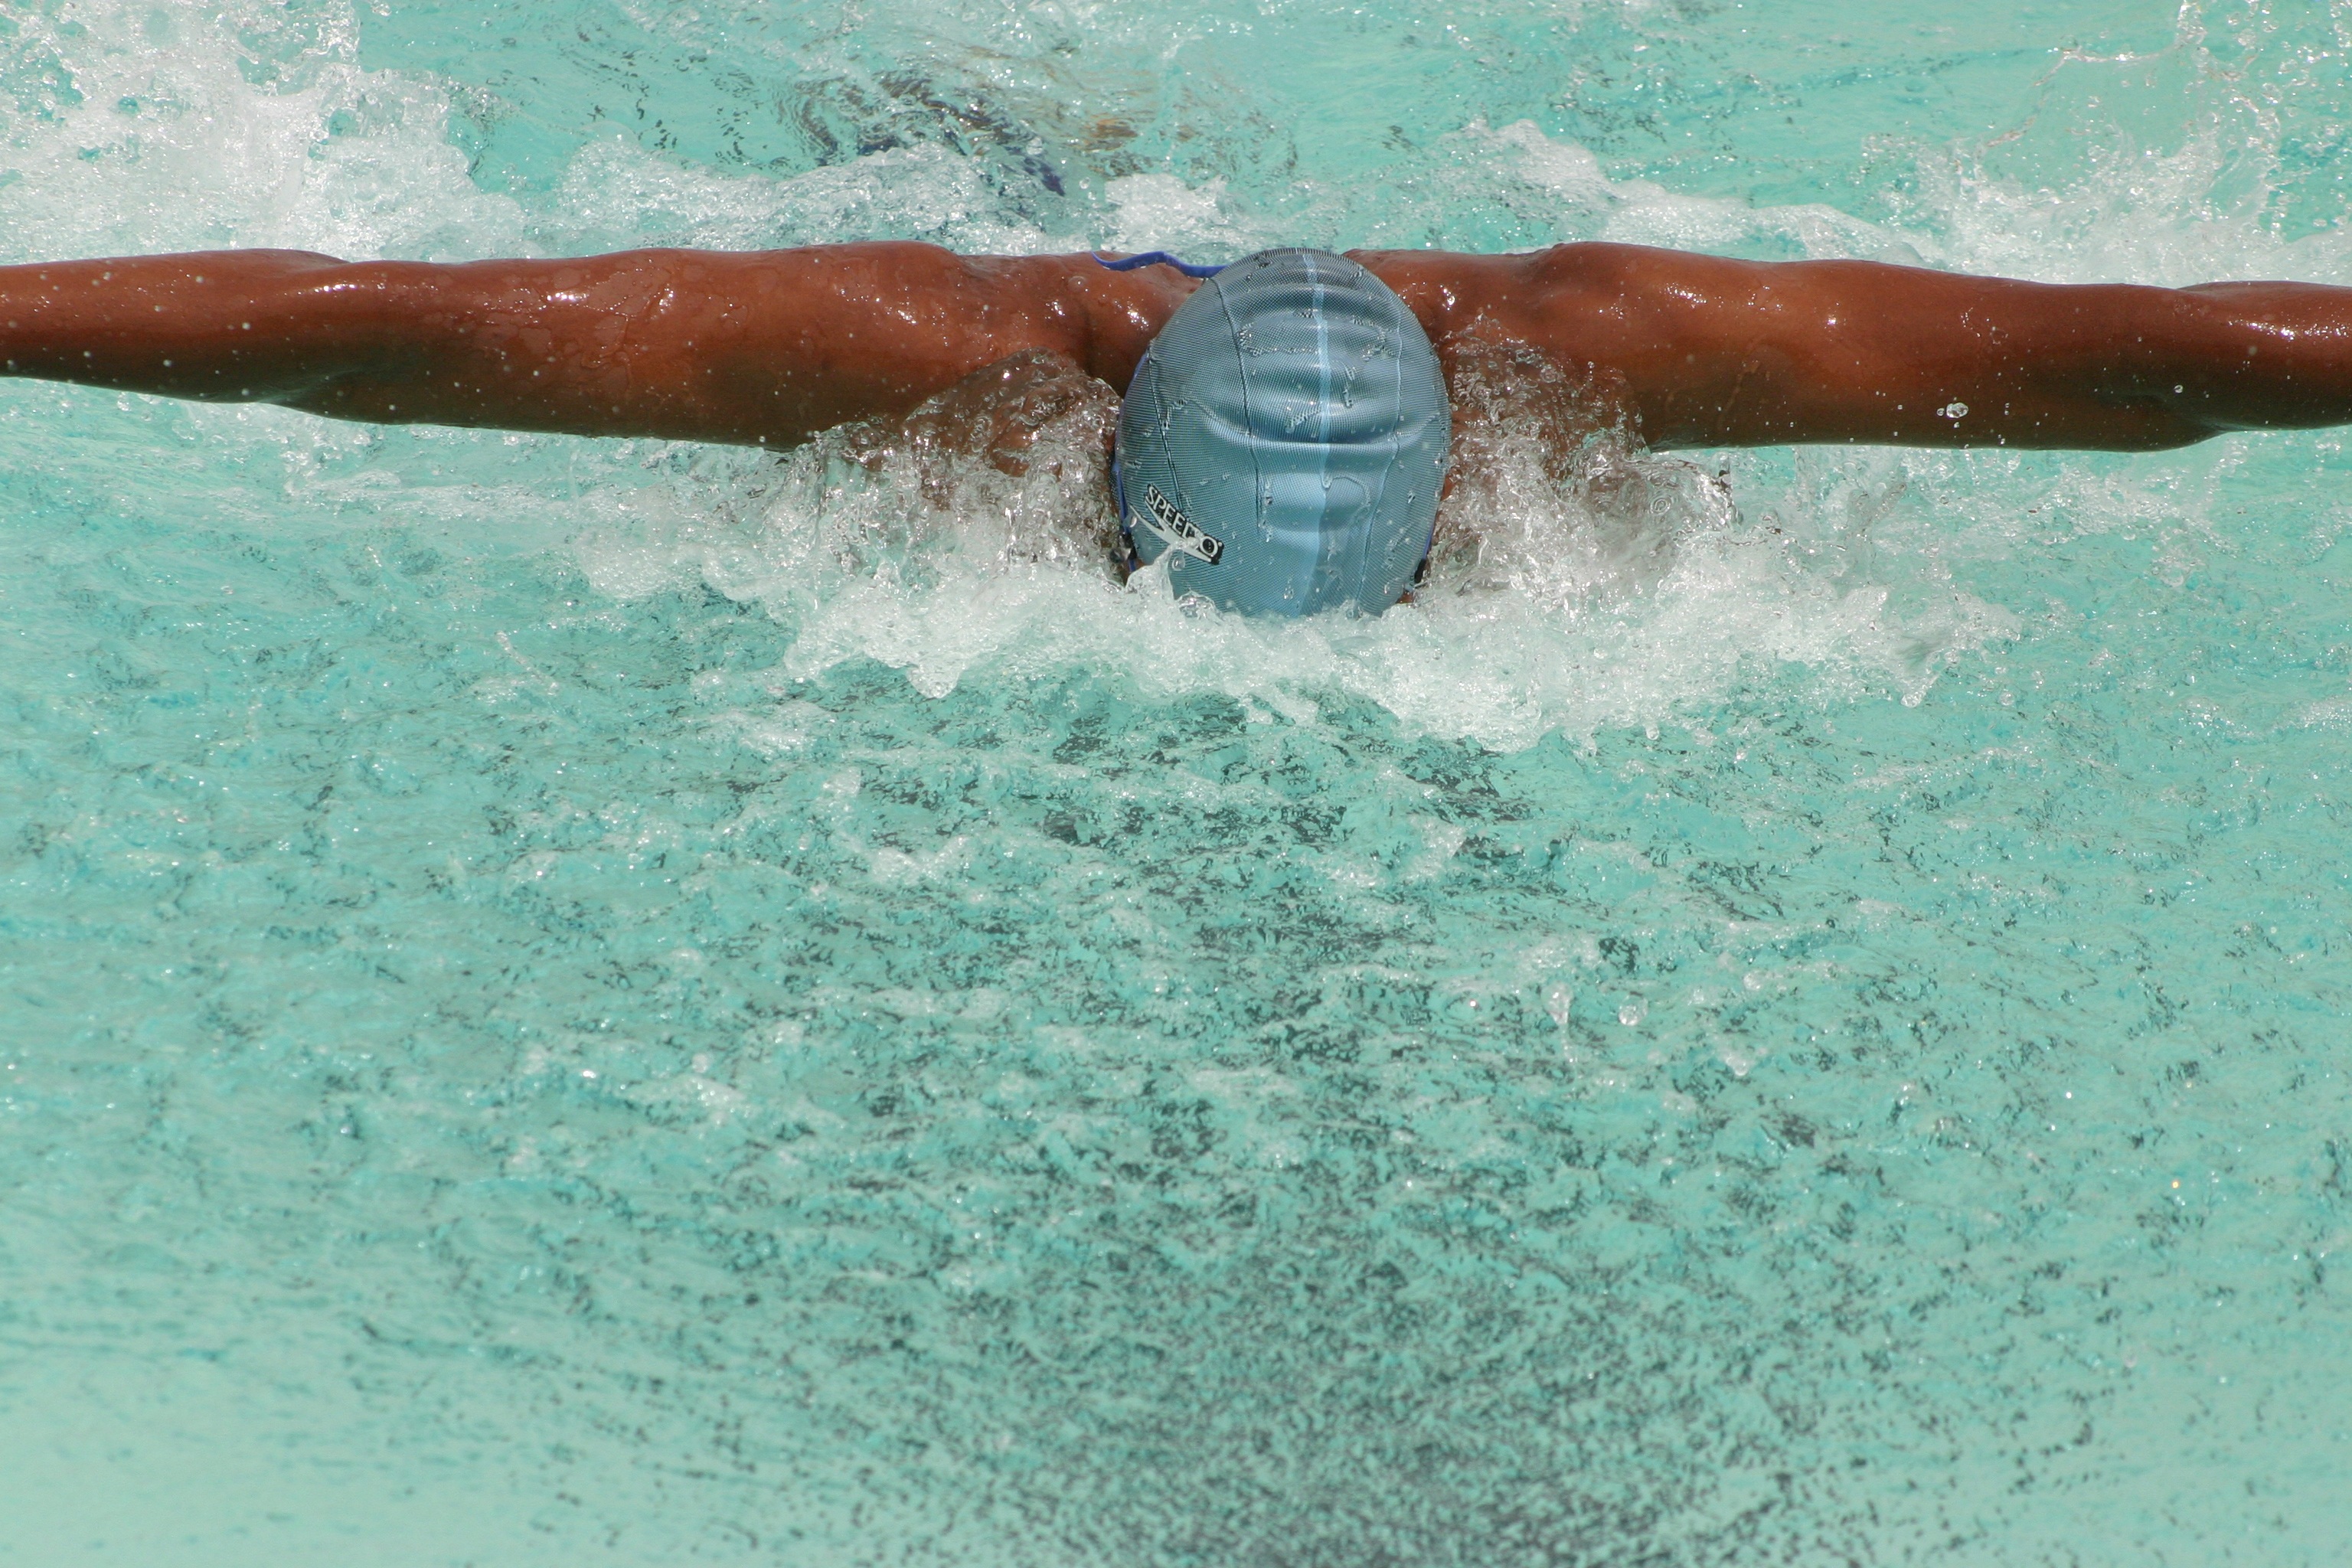
water, woman, recreation, pool, female, action, swimming, swimmer, competition, sports, athlete, water sport, outdoor recreation, breaststroke, freestyle swimming